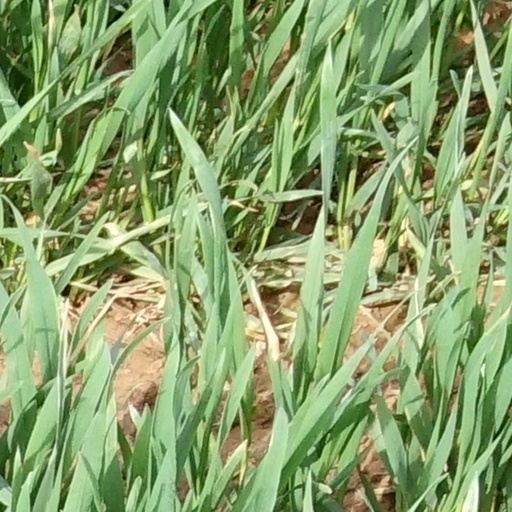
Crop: wheat